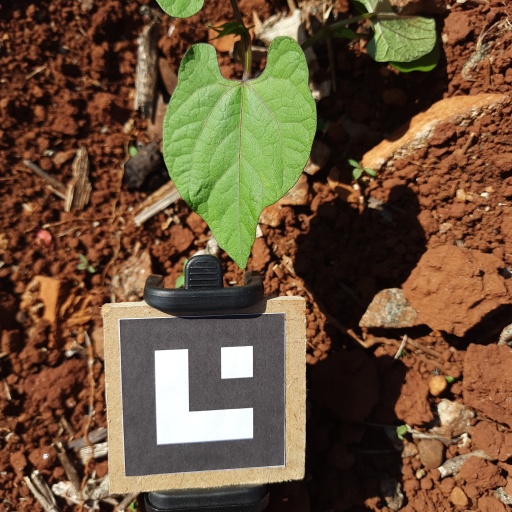
Observations: wavy surface, no eating holes, under sunlight